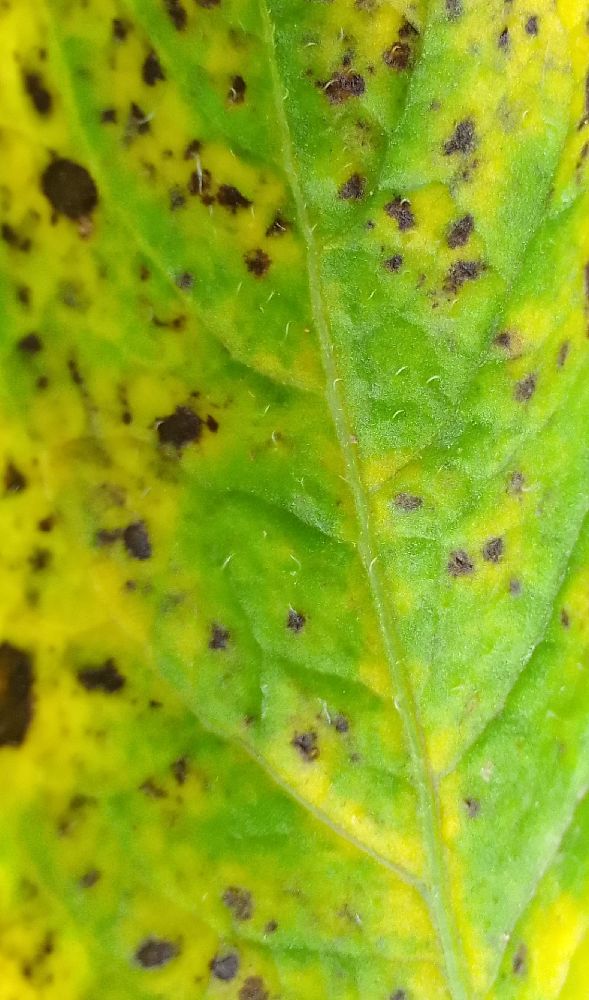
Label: Early blight